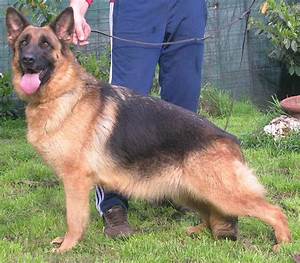
Label: dog